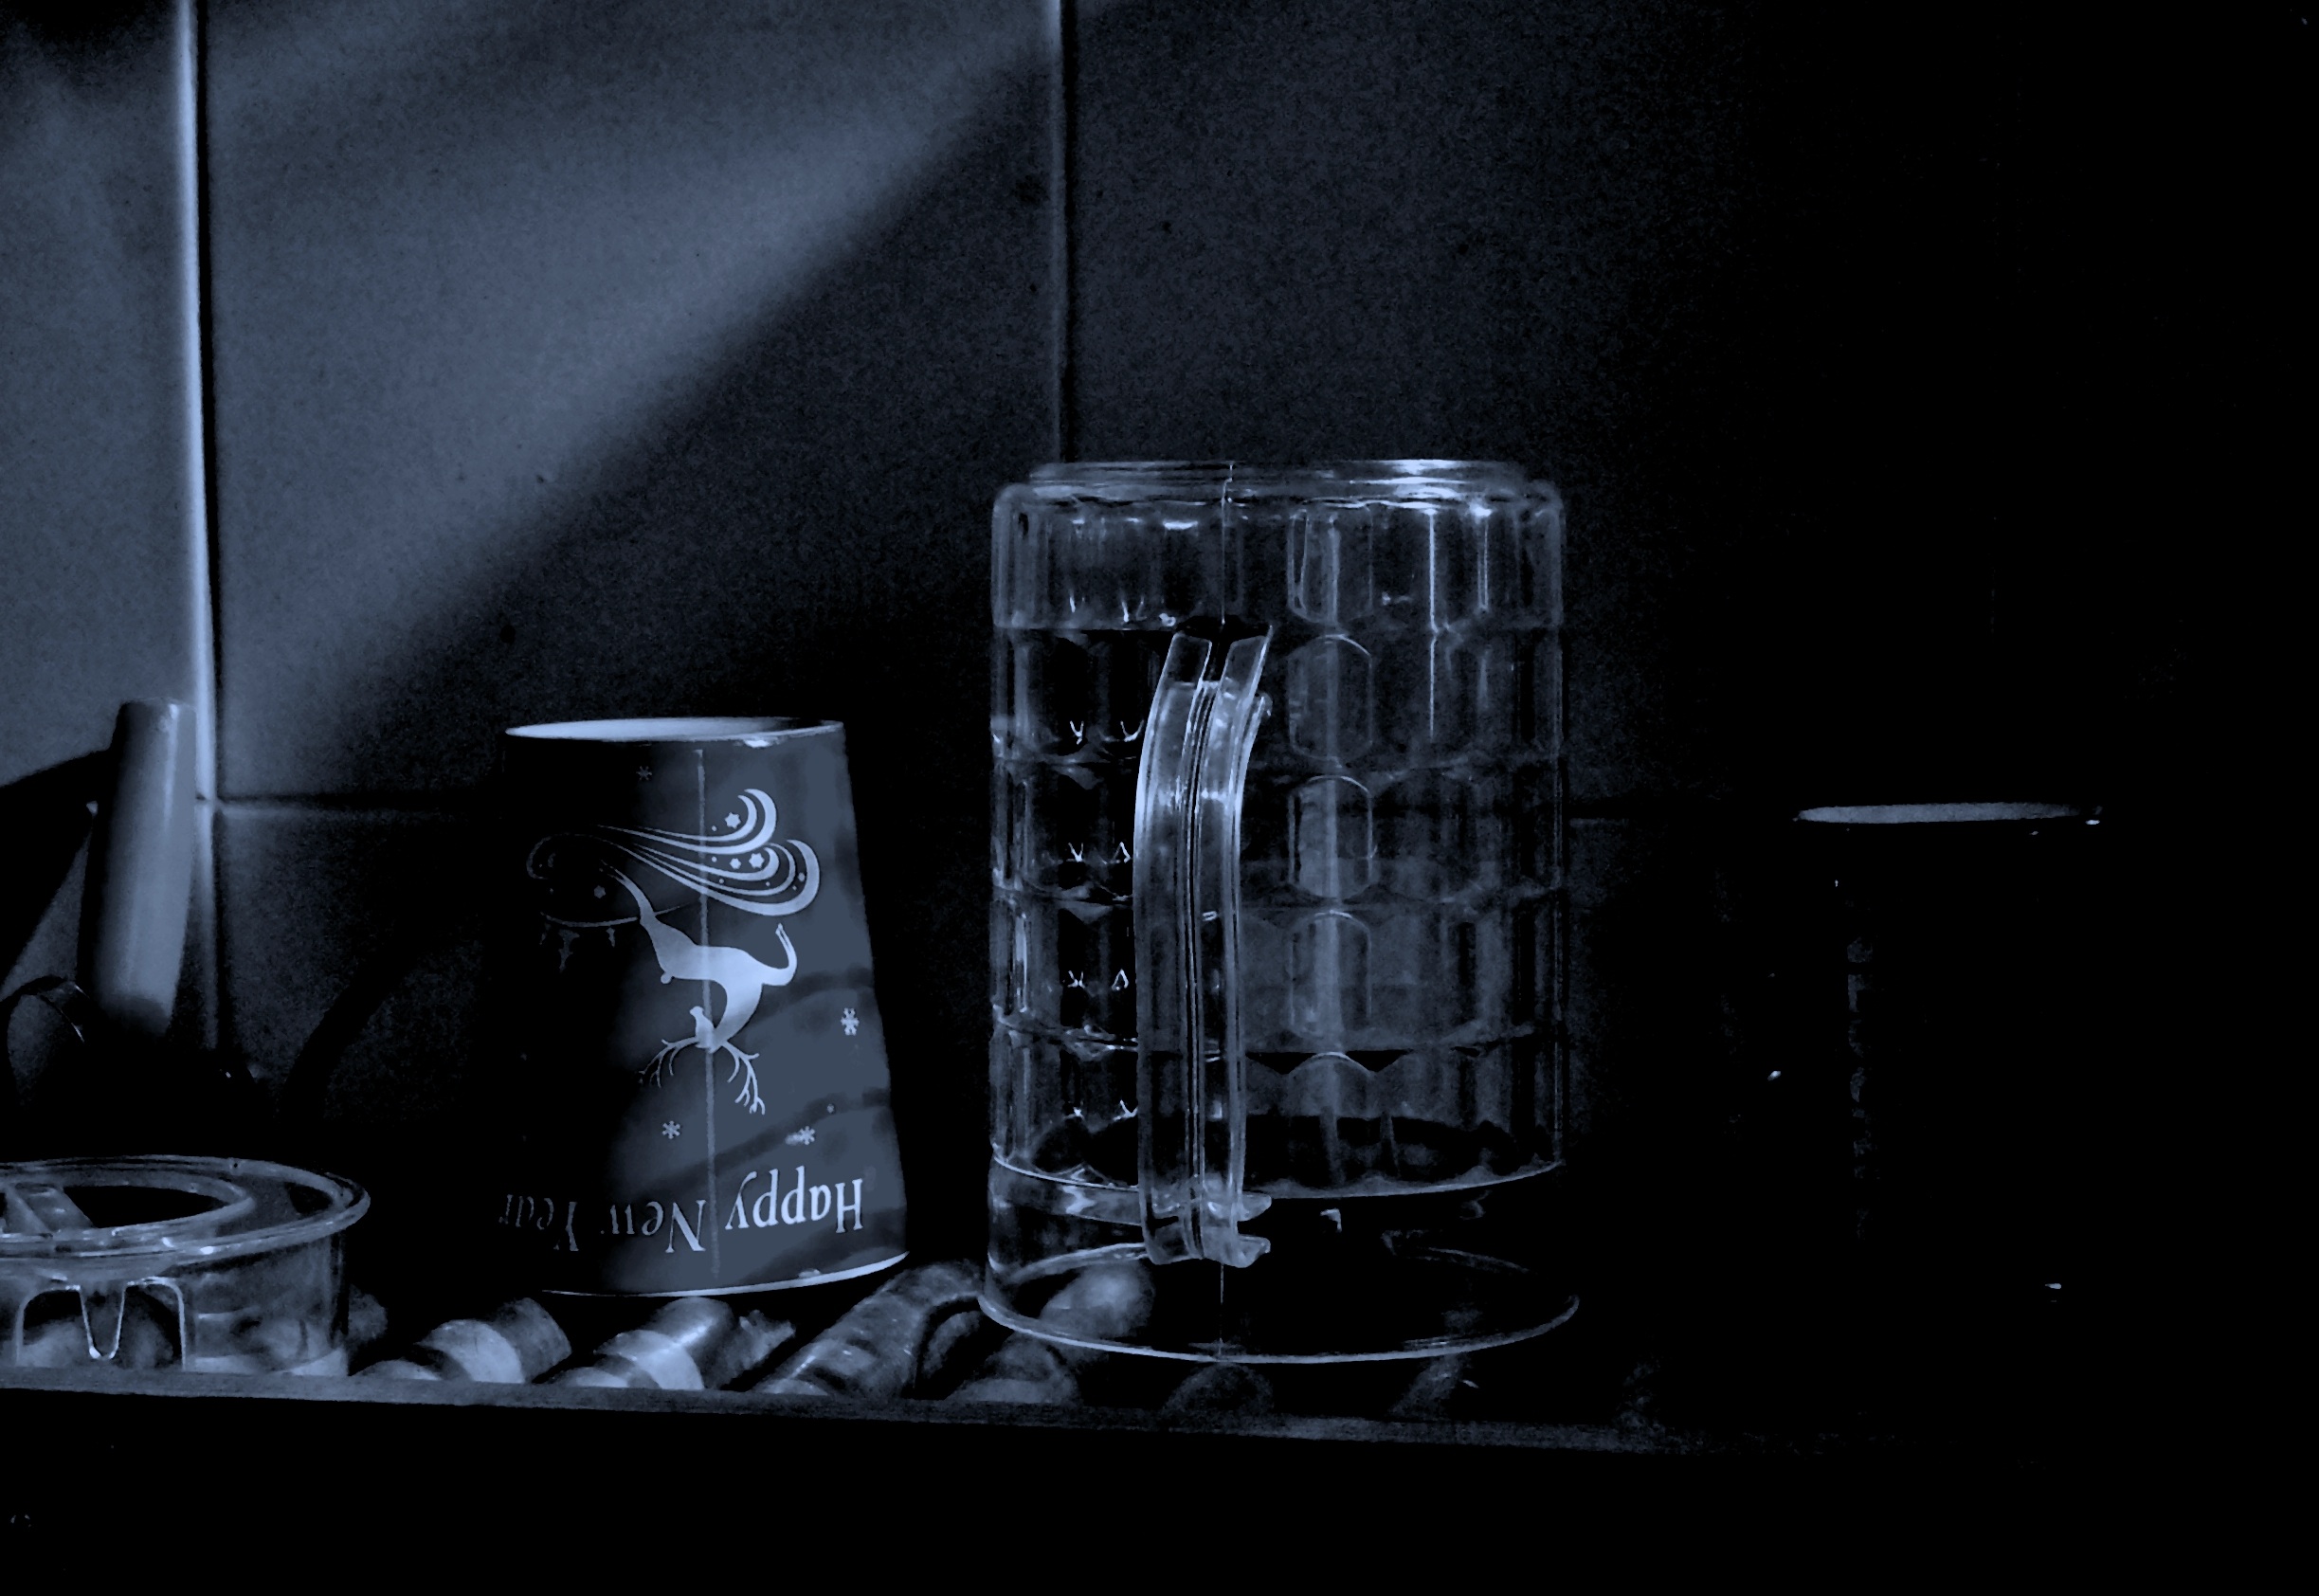
light, black and white, white, night, glass, darkness, black, monochrome, lighting, still life, shape, still life photography, monochrome photography